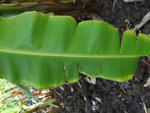
Label: xamthomonas